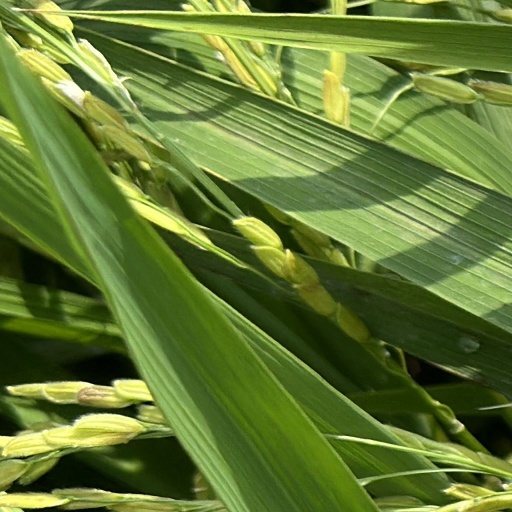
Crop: rice